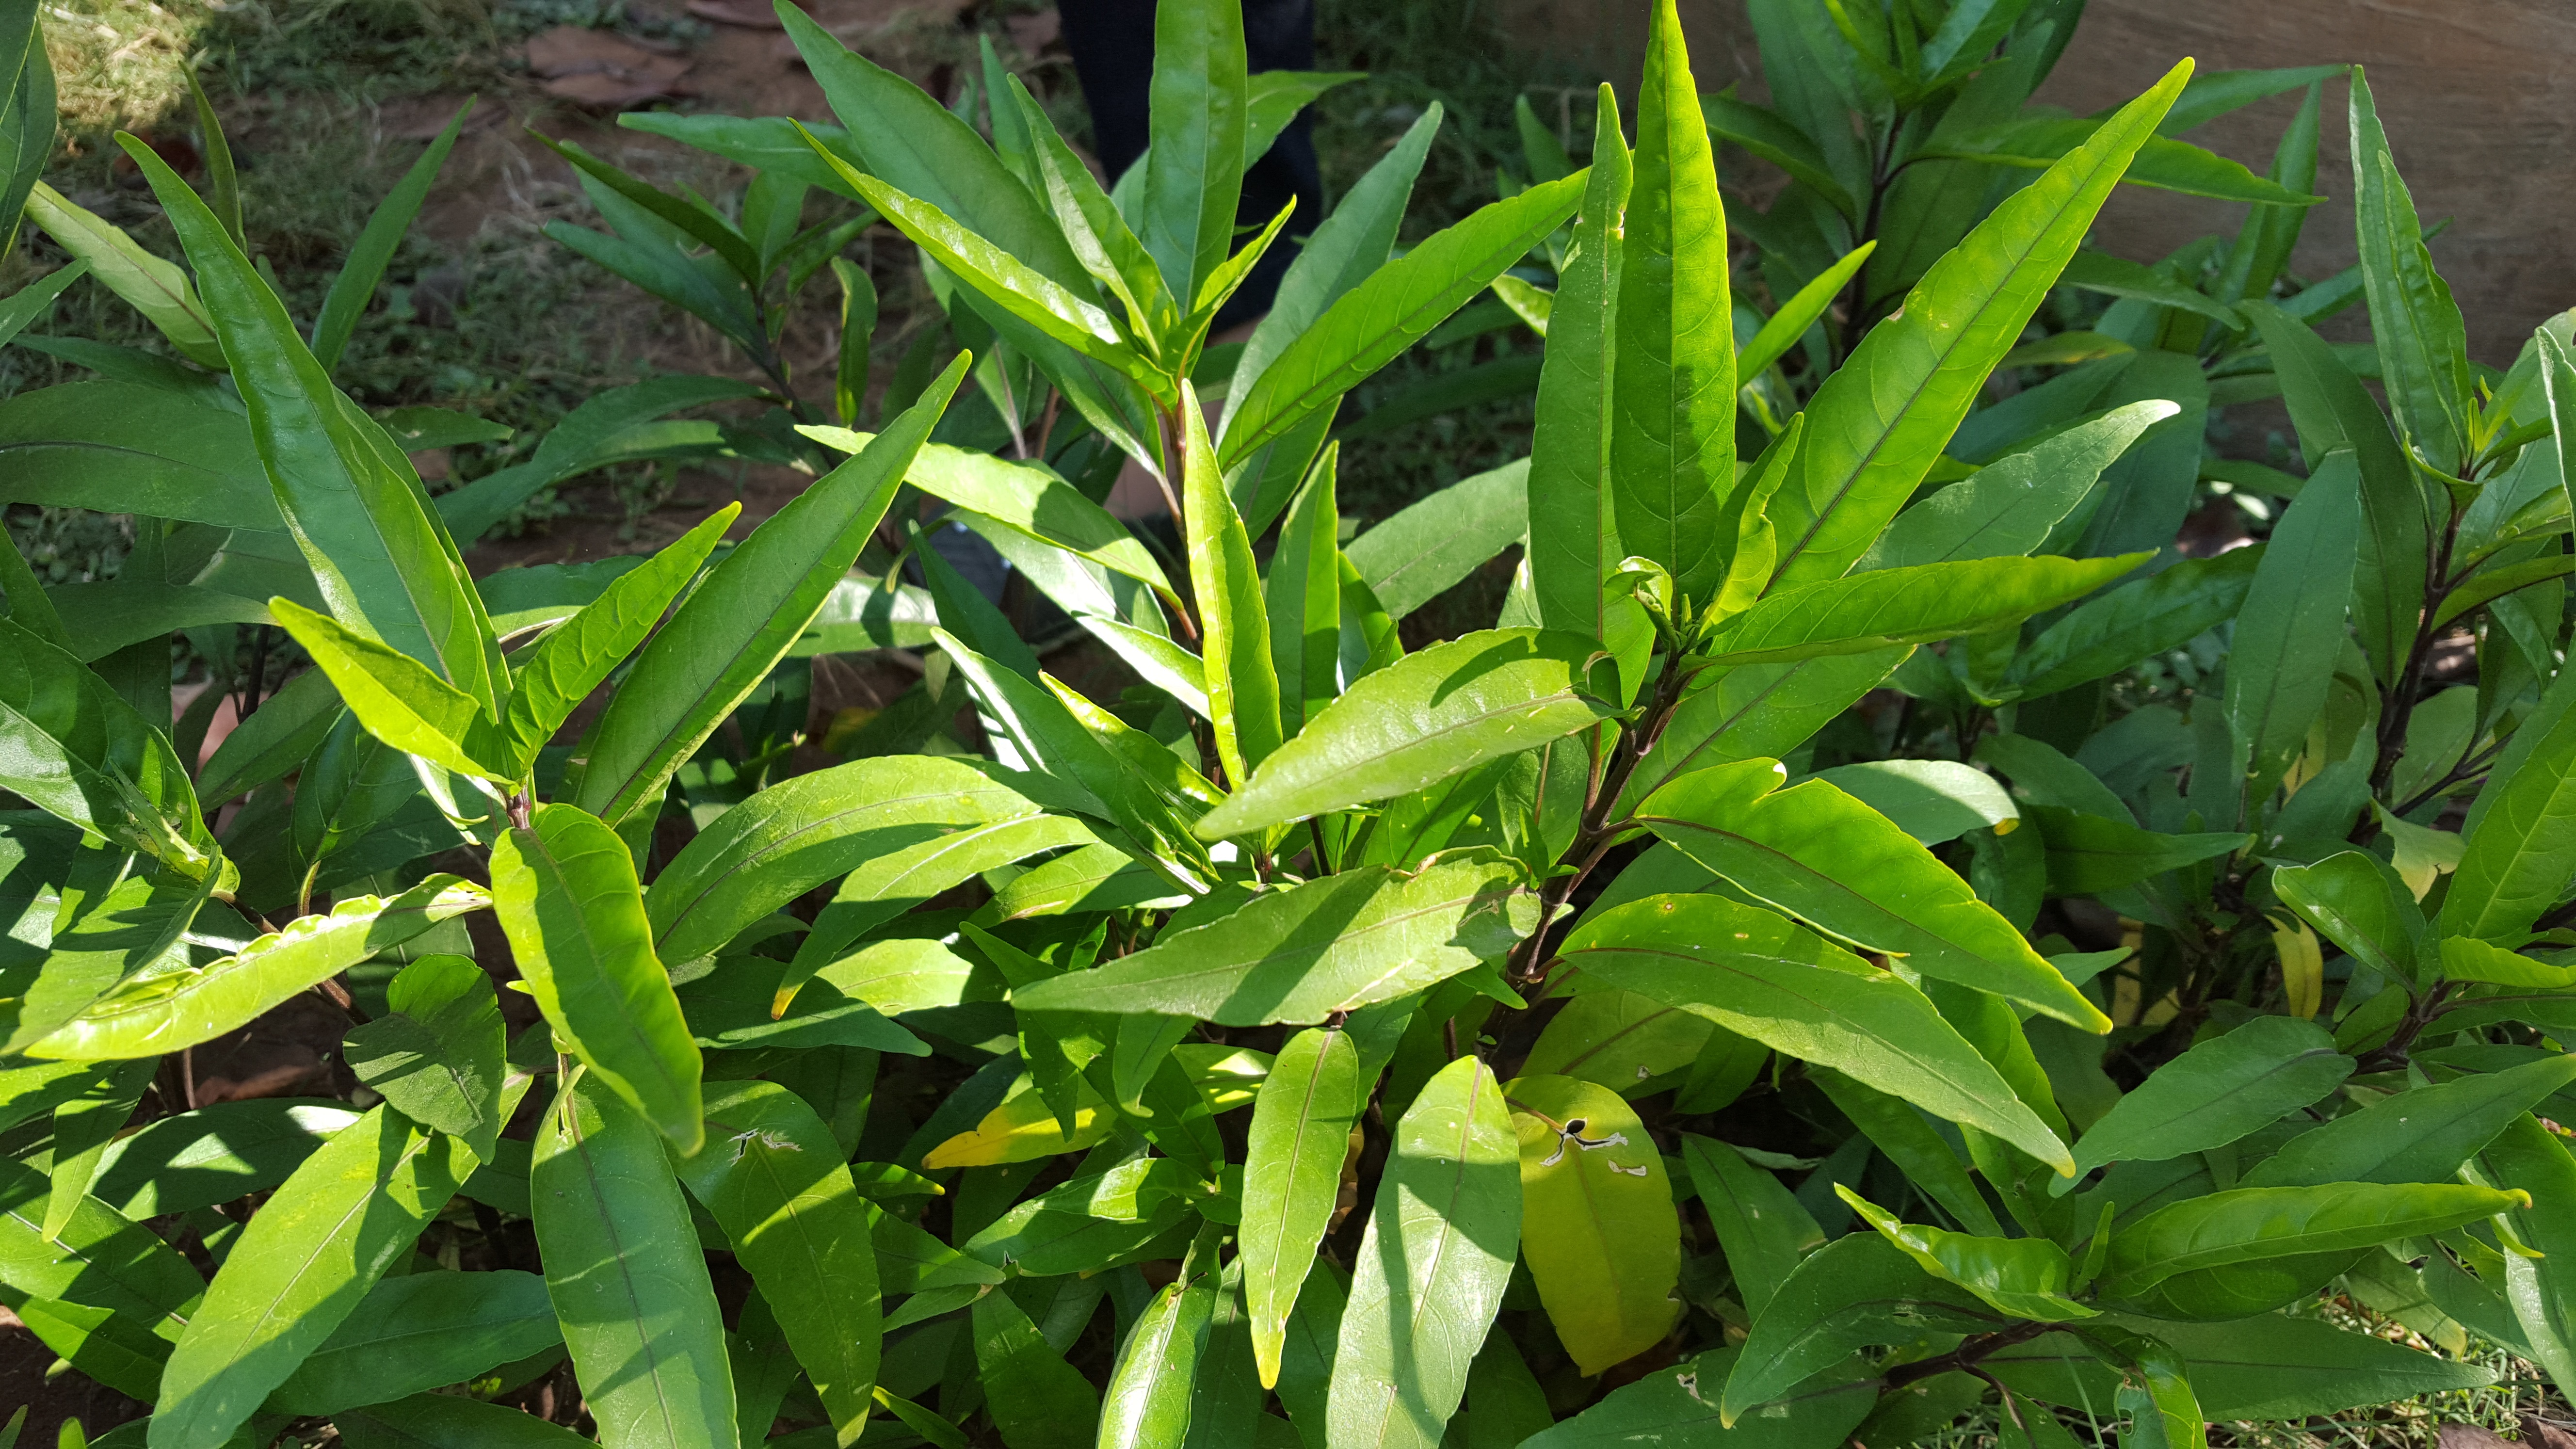
plant, lawn, leaf, flower, produce, botany, flora, shrub, flowering plant, grass family, land plant, arecales, canna family